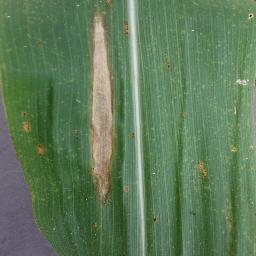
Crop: corn
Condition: (maize)_northern_blight